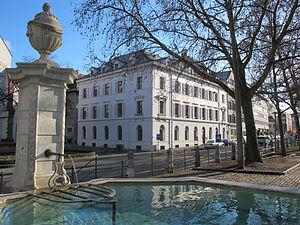
L'Université de Bâle est une université suisse fondée en 1460. Elle est de ce fait la plus ancienne université de Suisse.